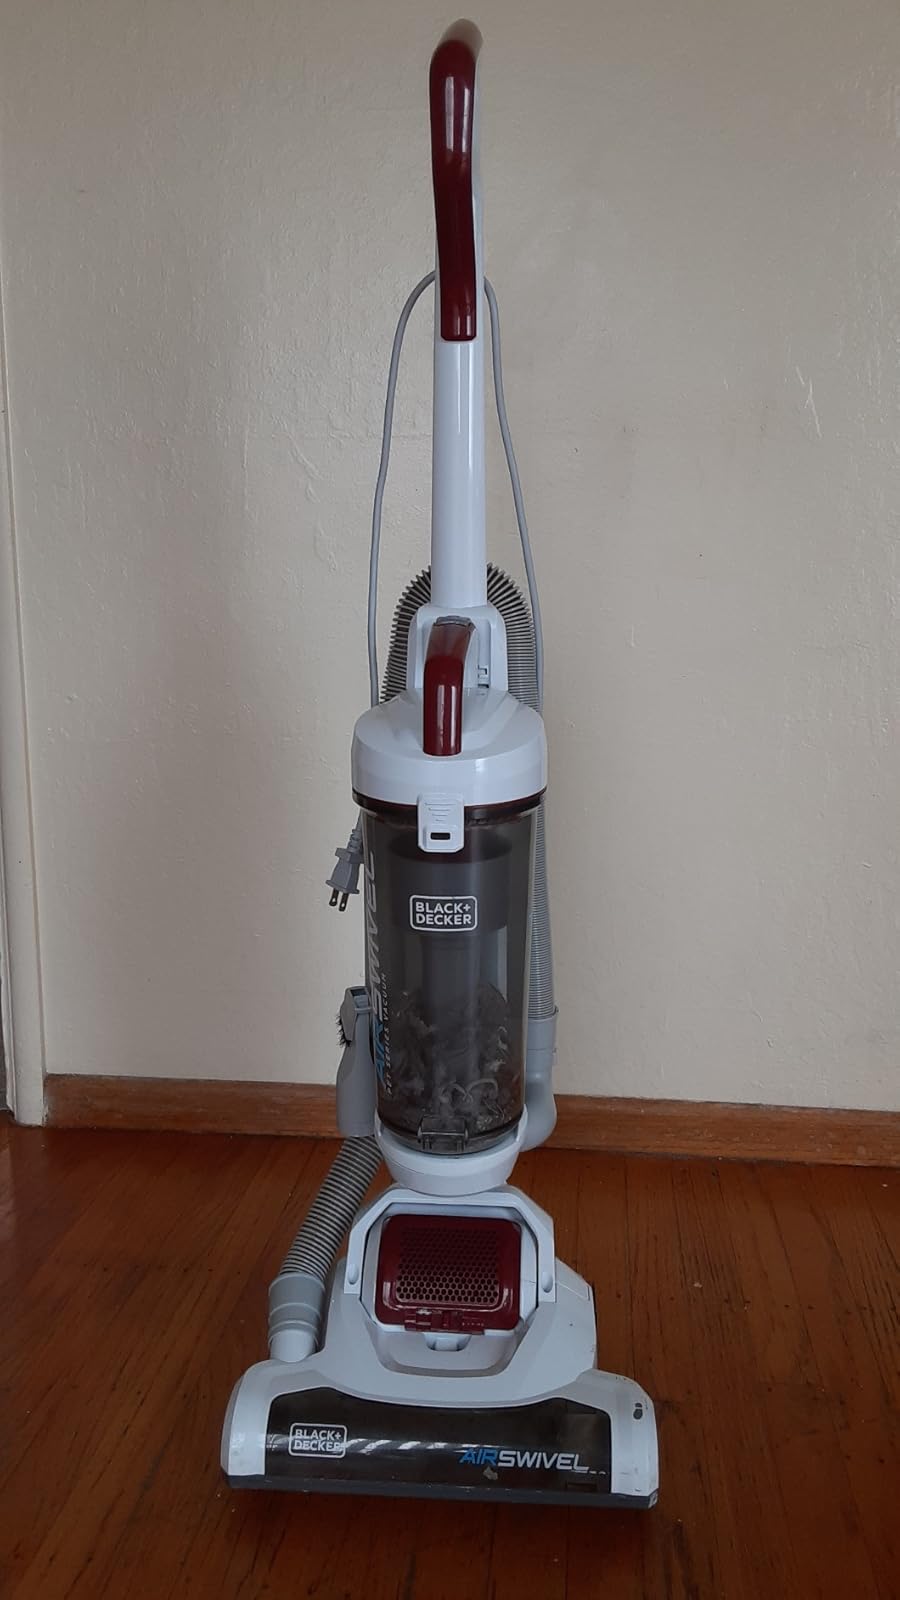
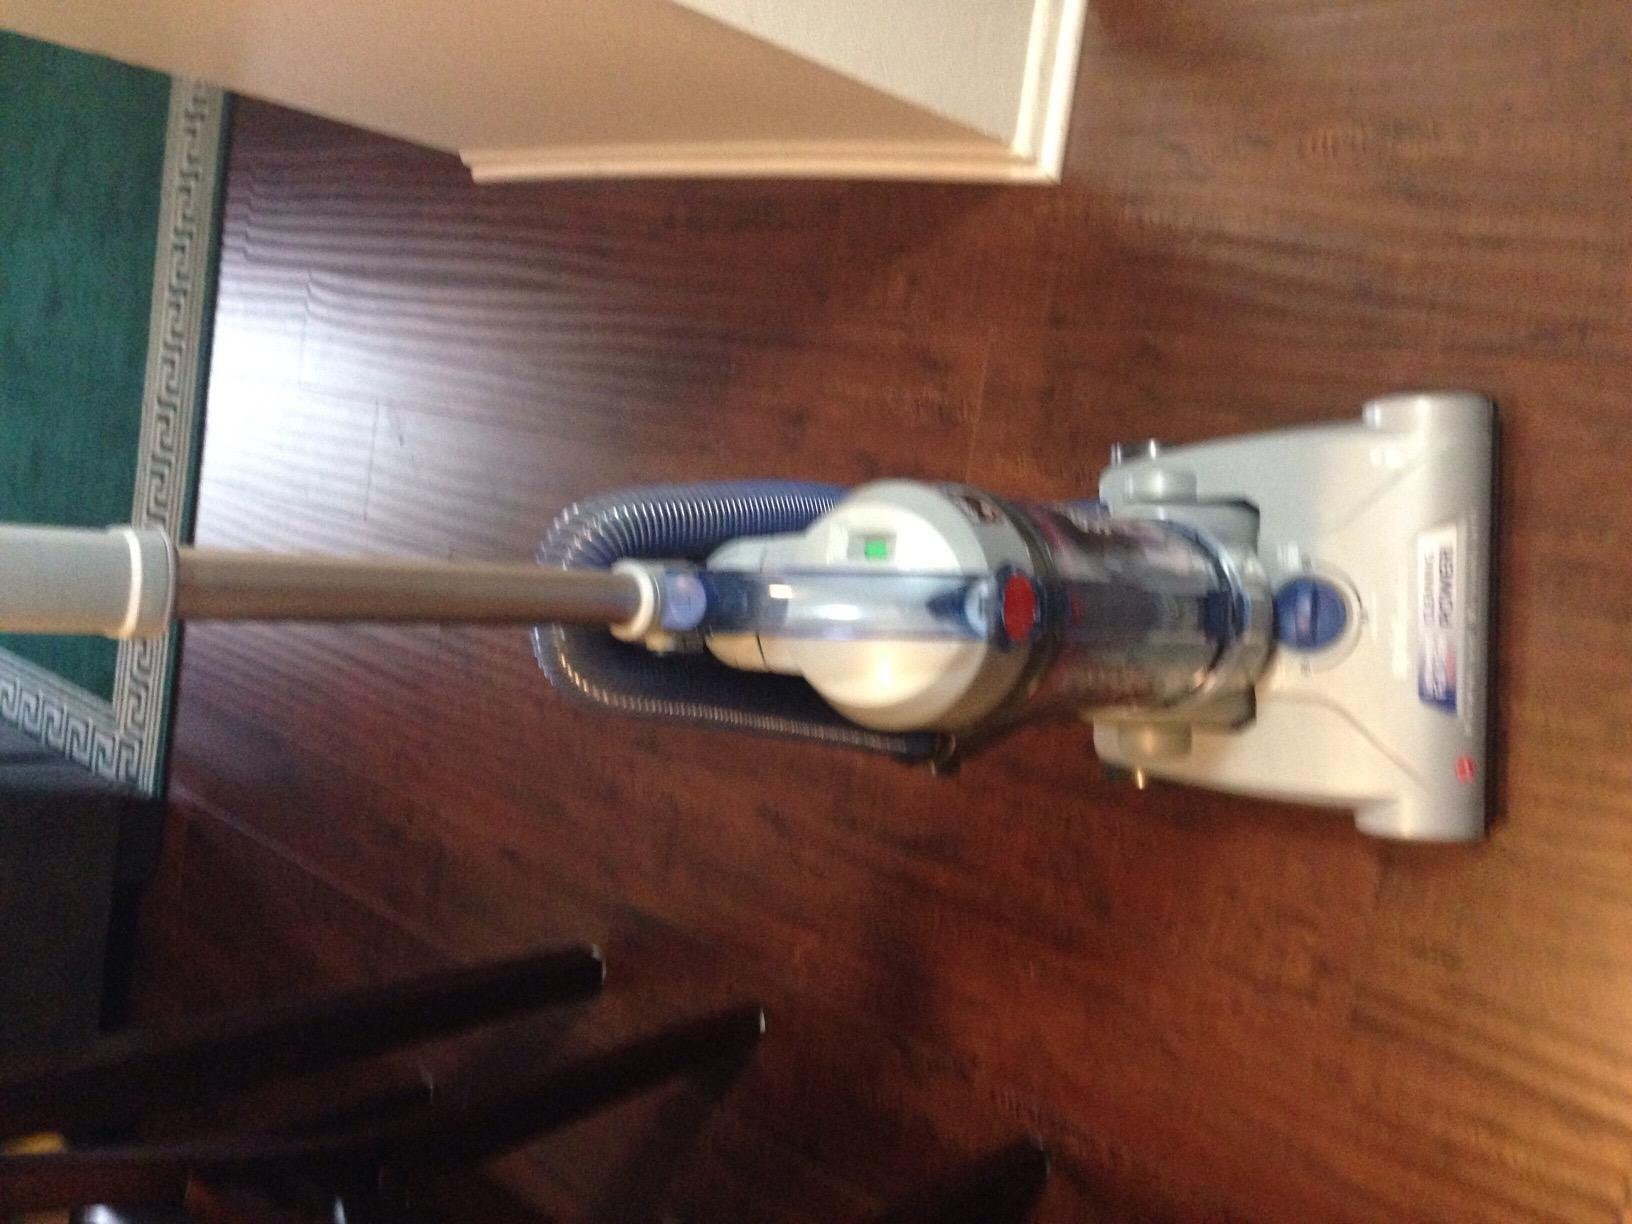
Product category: items_vacuum
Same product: no